1st Mechanised Brigade (France)

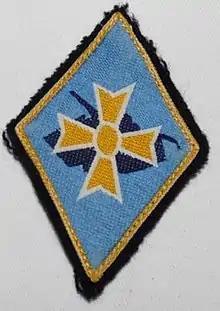
Insignia of the 1st Mechanised Brigade

The 1st Mechanised Brigade was one of the mechanized units of the Commandement des Forces Terrestres of the French Army. Created on 1 July 1999, as heir to the 1st Armored Division, the brigade was dissolved on 21 July 2015. Before the dissolution, formations reached 4000 men and women and the general staff headquarters of the brigade was garrisoned at Châlons-en-Champagne.